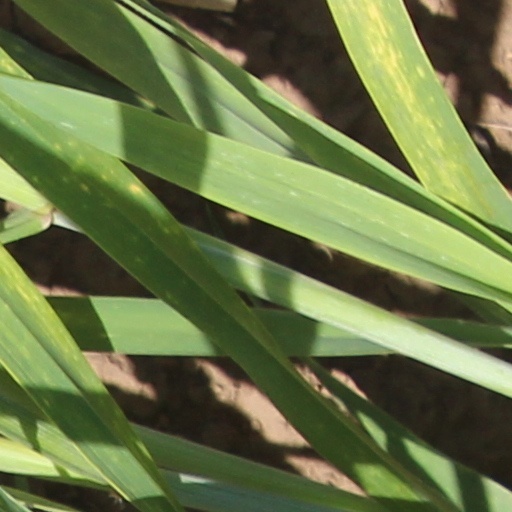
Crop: wheat